Motorcycle safety

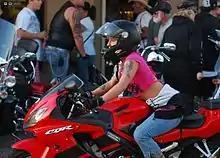
Riders have a range of different options in choosing equipment that balances safety with other priorities.

Traveling on a motorcycle carries a much higher risk of death or injury than driving the same distance in a car. Motorcyclists face a higher risk of fatal or severe injuries due to limited physical protection for the rider and lower visibility on the road. In 2006 US motorcyclists had a risk of a fatal crash that was 35 times greater than that of passenger cars, based on 390 motorcyclist deaths per billion vehicle miles and 11.1 car fatalities for that distance. In 2016 this rate was 28 times that for automobiles.